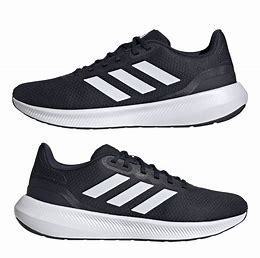
Brand: Adidas
Model: Falcon